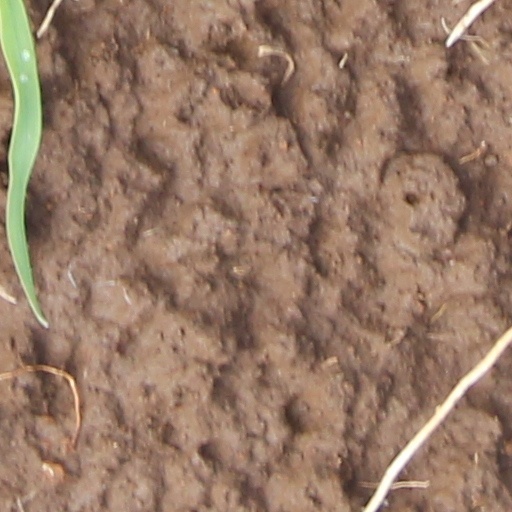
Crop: wheat